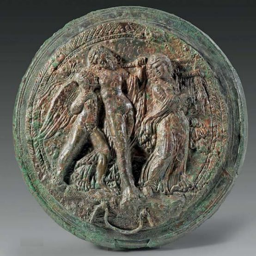
bronze mirror with a relief depicting deity leaning